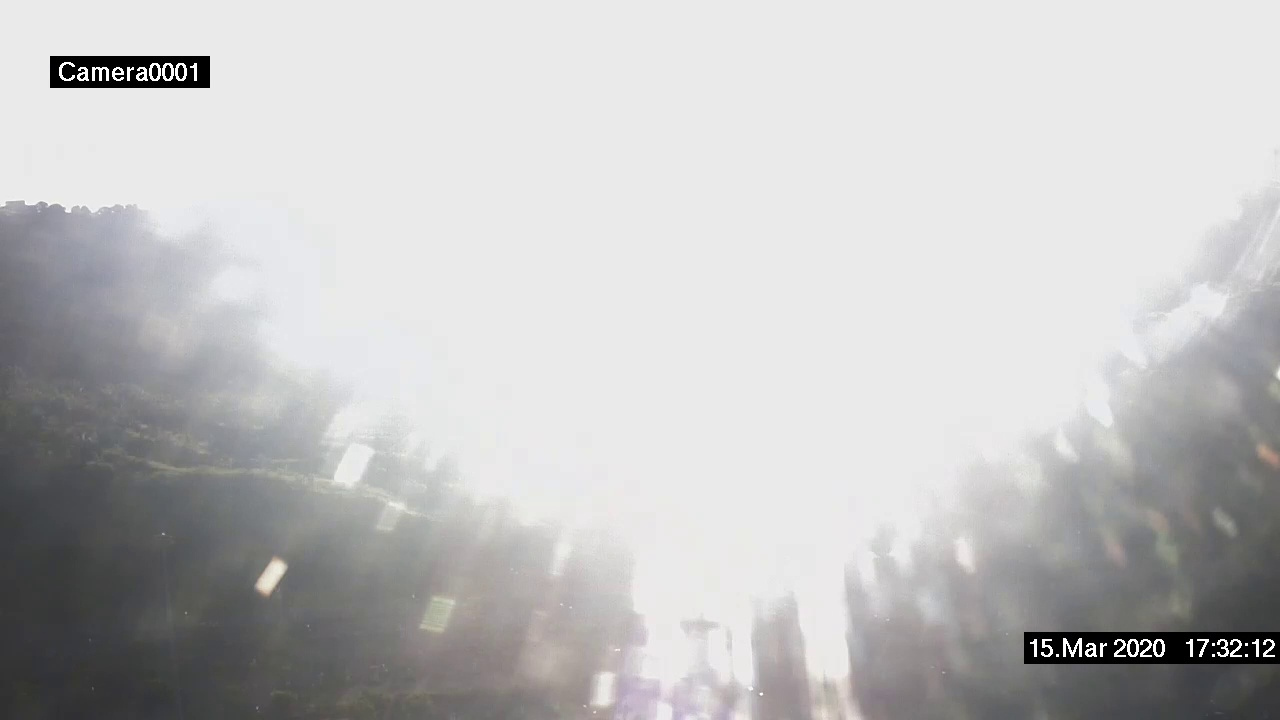
Fire: no
Smoke: no